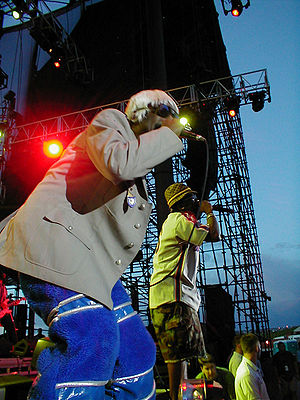
Outkasts diskografi
Outkast på Area:One music festival i 2001
OutKasts diskografi er en oversigt over hiphop duoen OutKasts udgivelser.